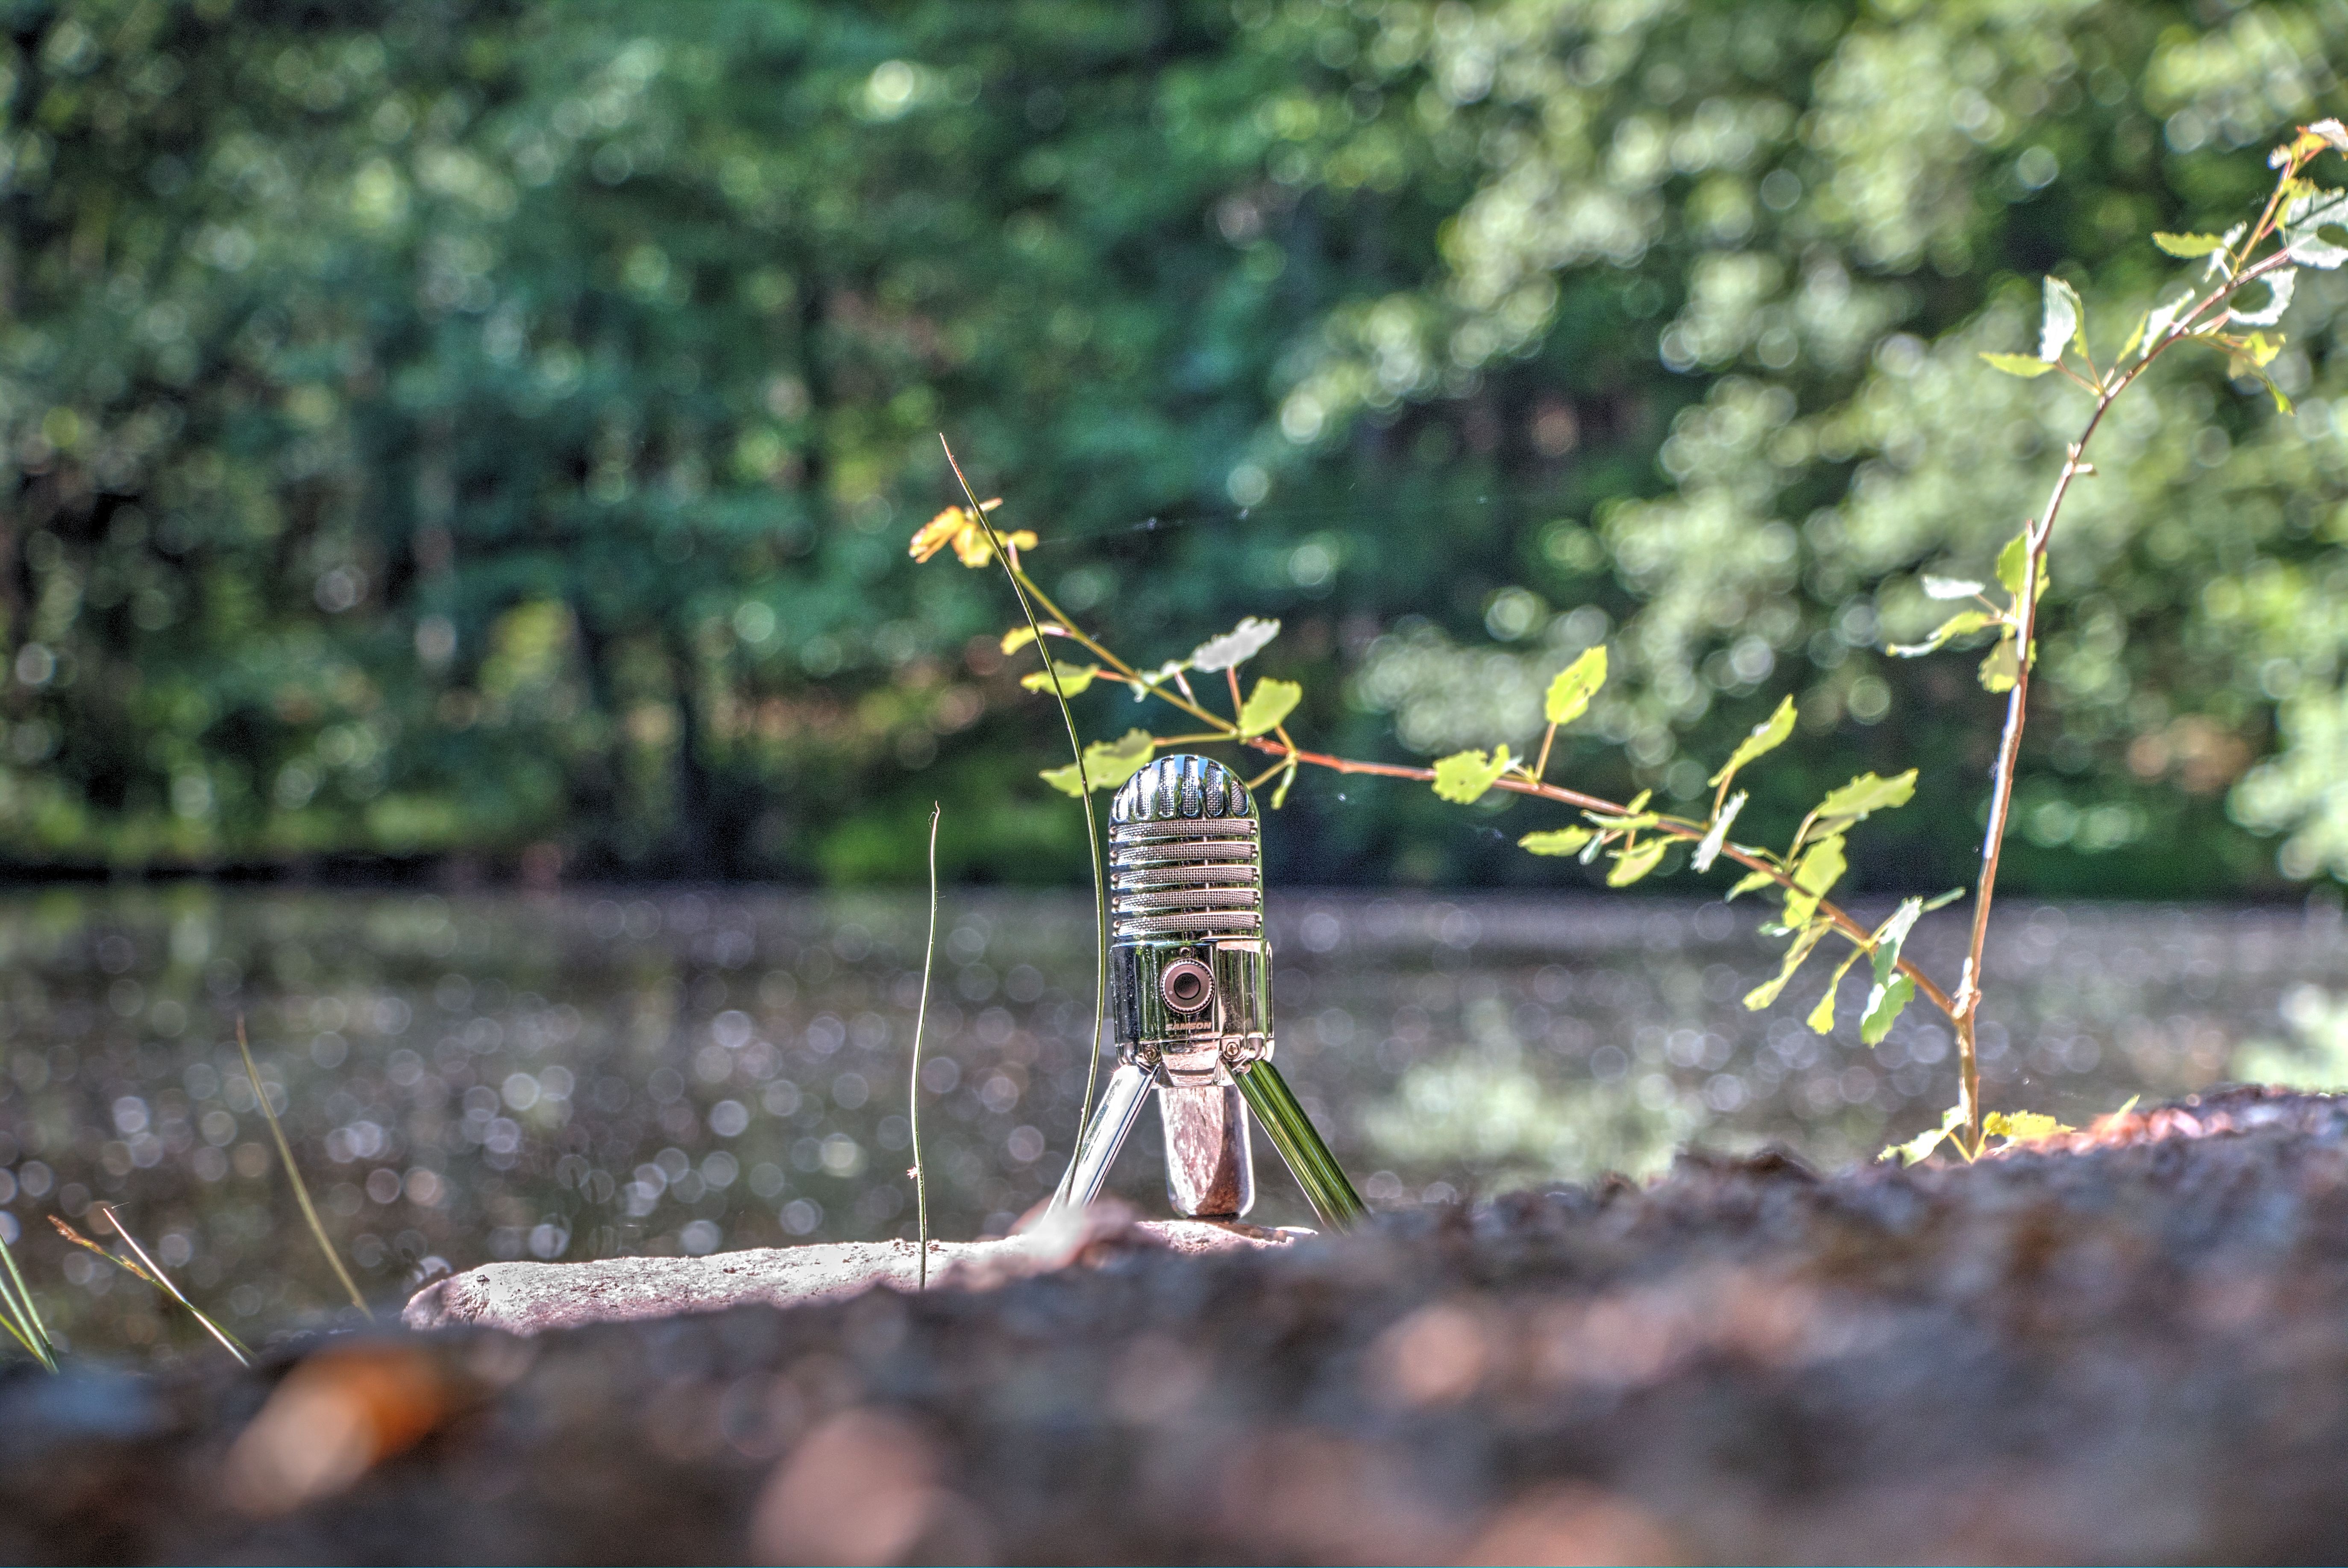
tree, nature, forest, branch, leaf, flower, wildlife, spring, green, autumn, microphone, botany, micro, garden, flora, season, fauna, recording, audio, sound, records, sound recording, woody plant